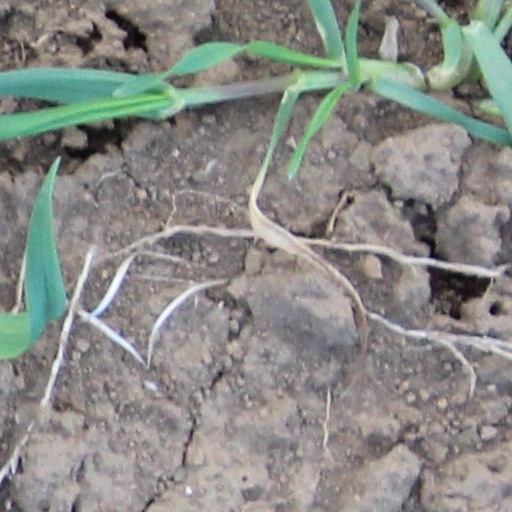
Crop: wheat